Bank of Italy

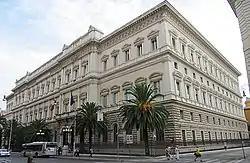
Palazzo Koch in Rome, headquarters of the Bank of Italy

The Bank of Italy (Italian: "Banca d'Italia", , informally referred to as "Bankitalia") is the national central bank for Italy within the Eurosystem. It was the Italian central bank from 1893 to 1998, issuing the lira. Since 2014, it has also been Italy's national competent authority within European Banking Supervision. It is located in Palazzo Koch, via Nazionale, Rome.